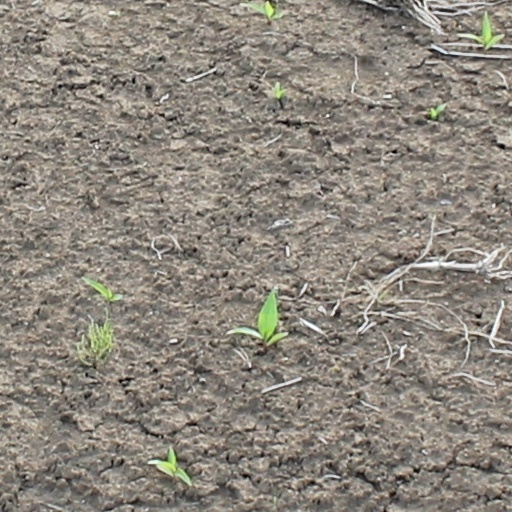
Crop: wheat